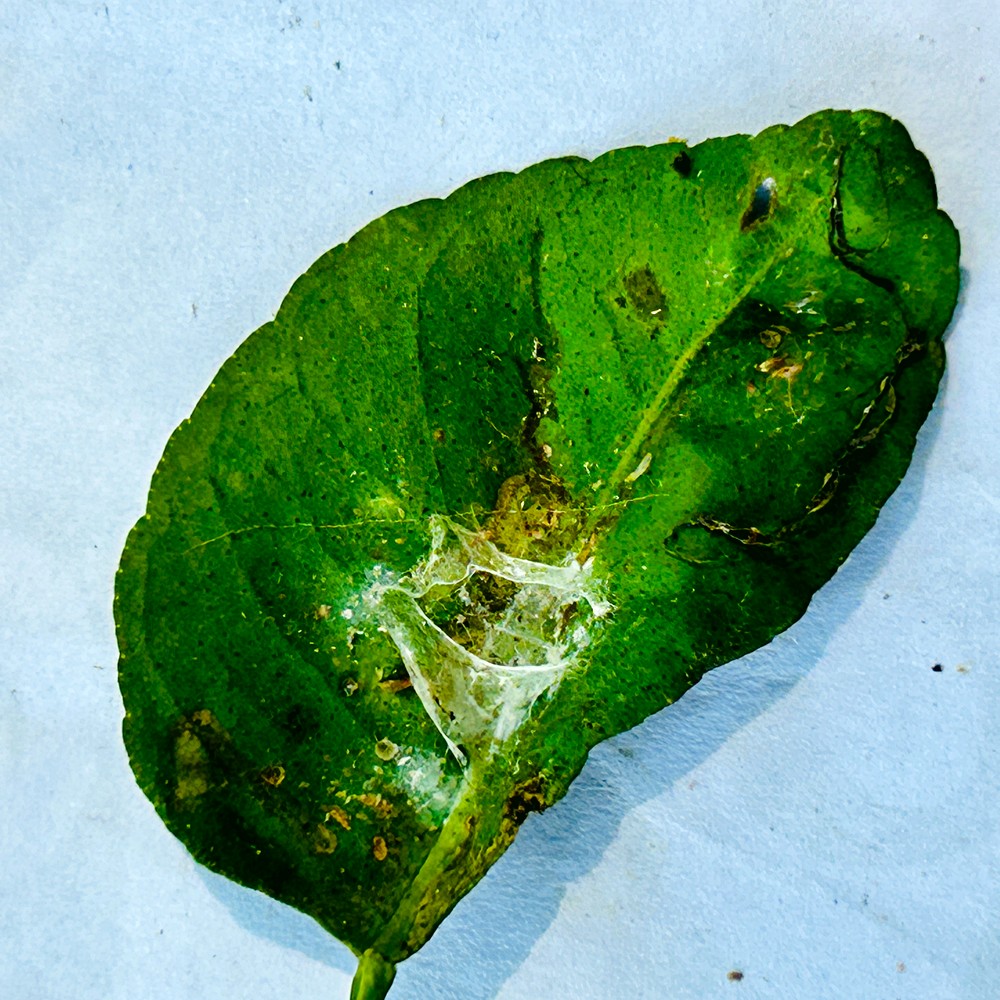
Label: Spider Mites